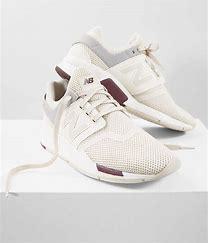
Brand: New
Model: Balance Lifestyle